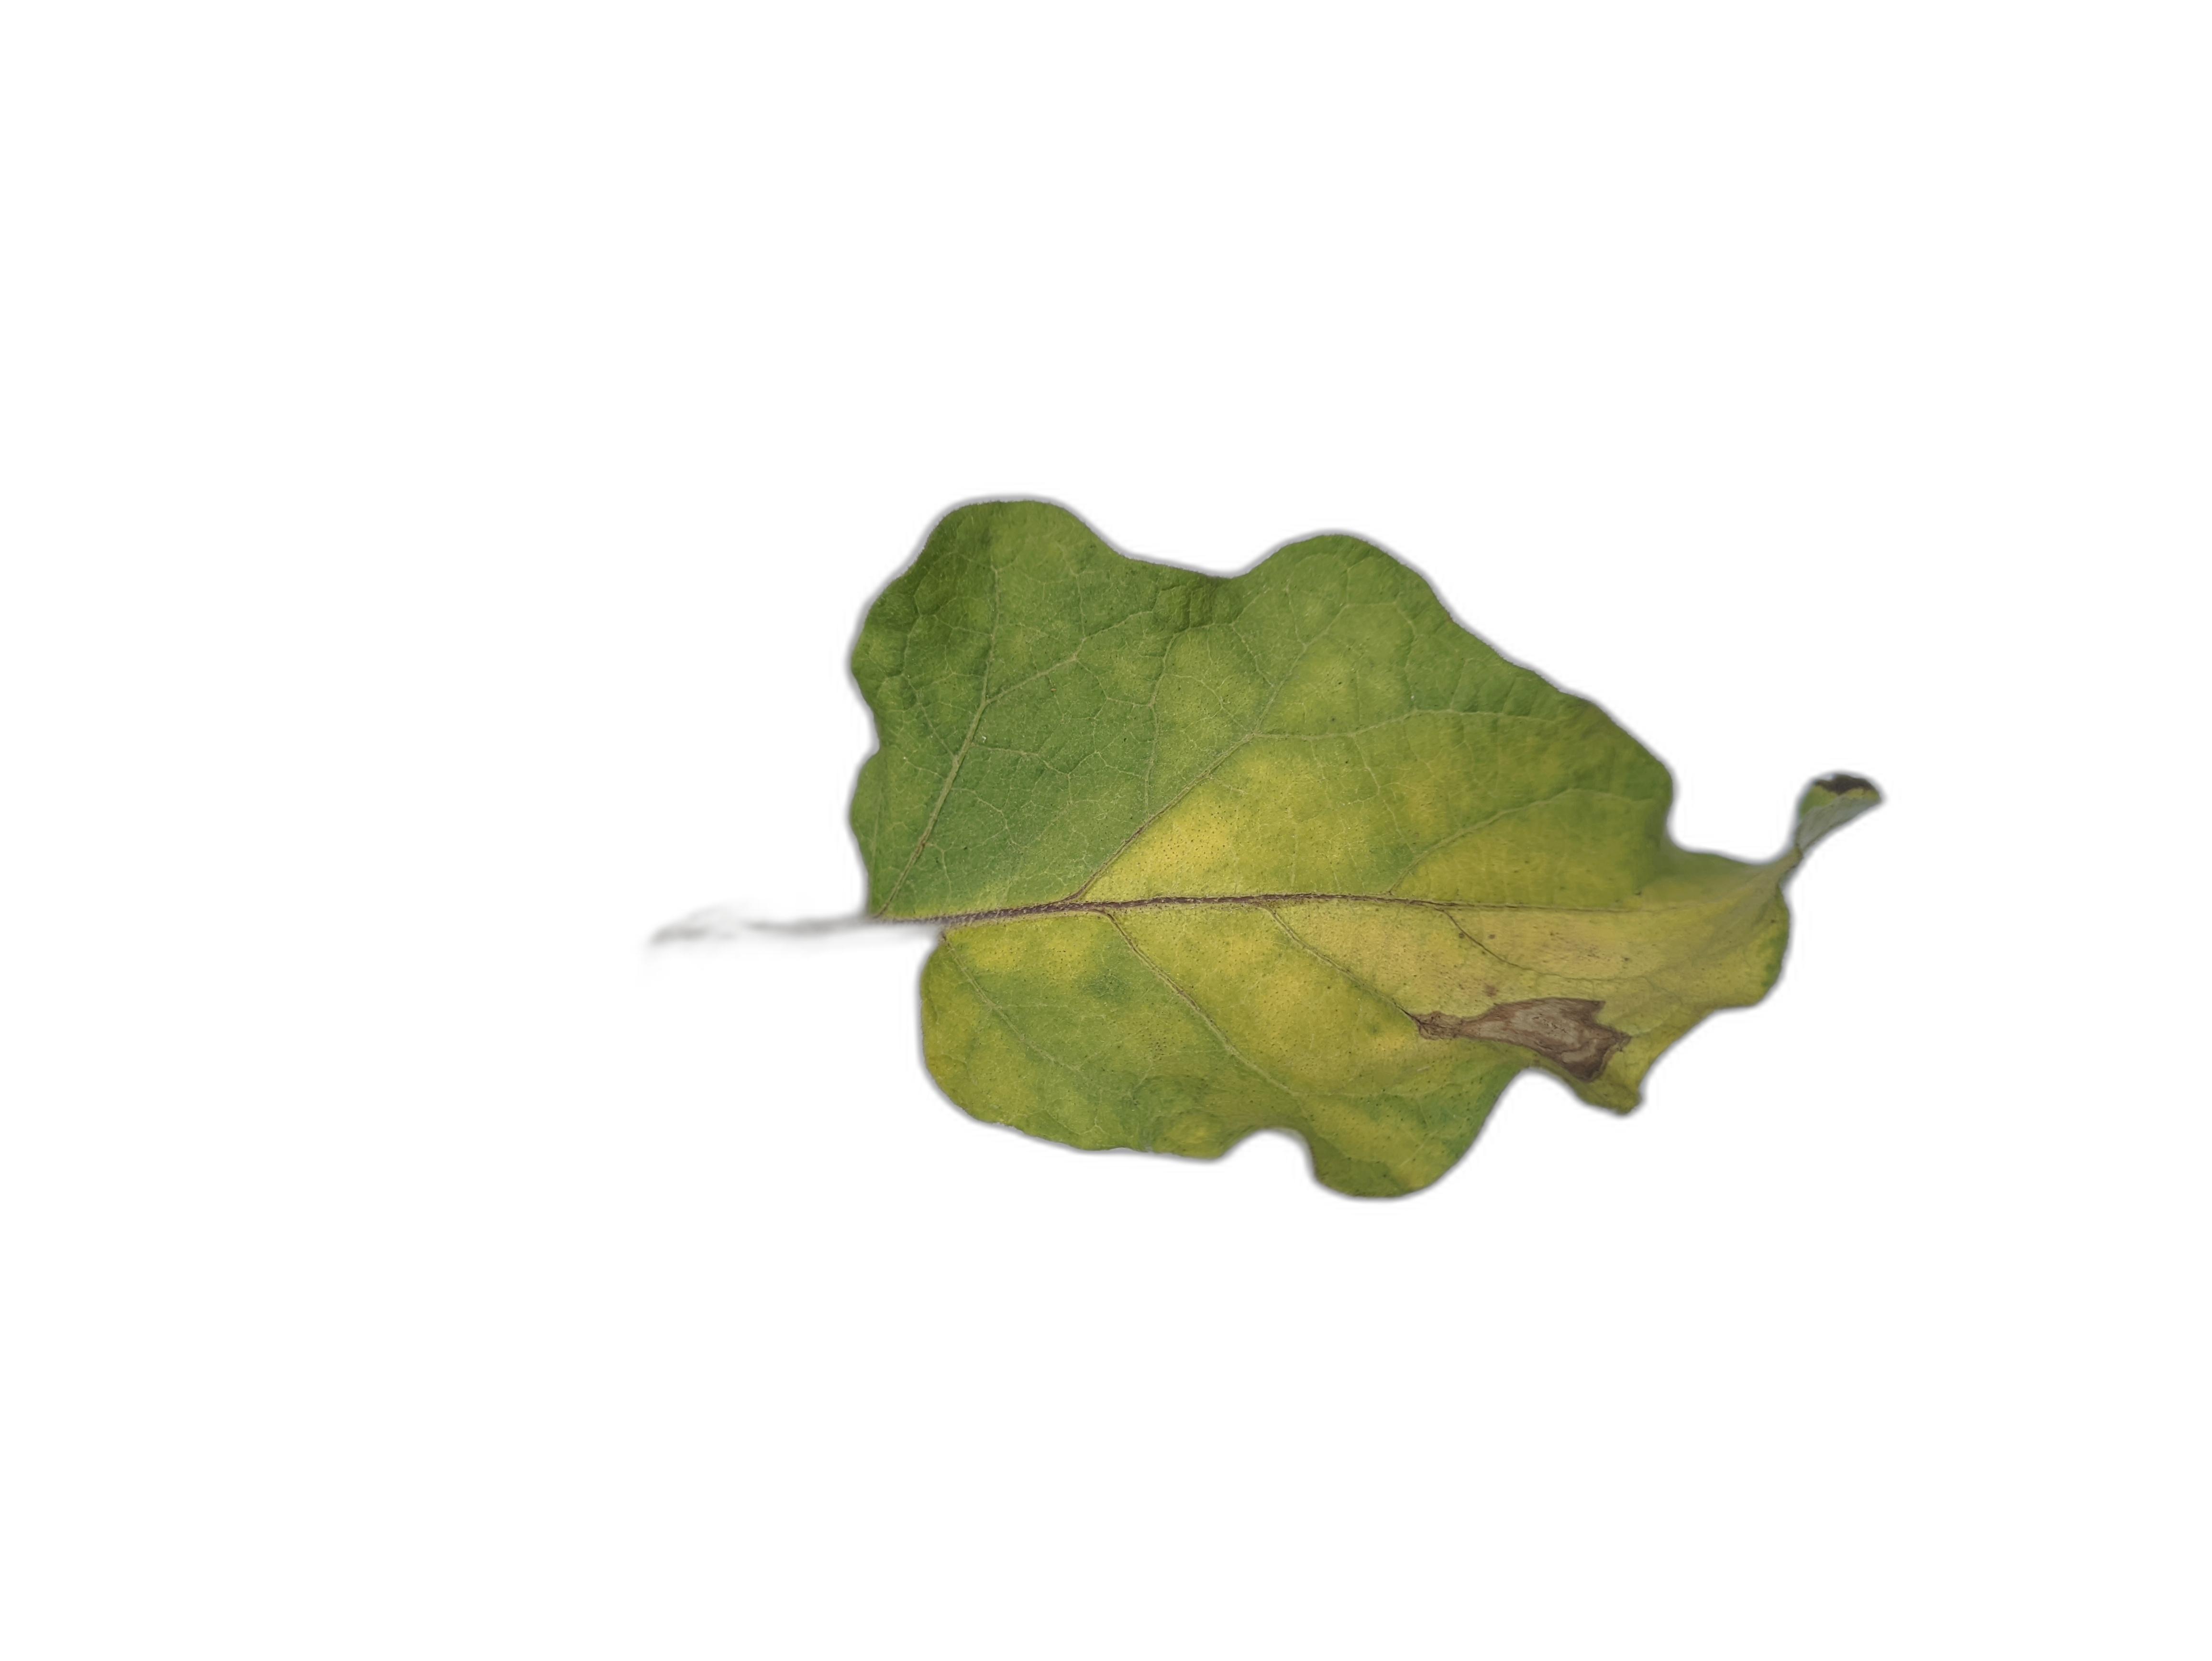
Label: Leaf Spot Disease